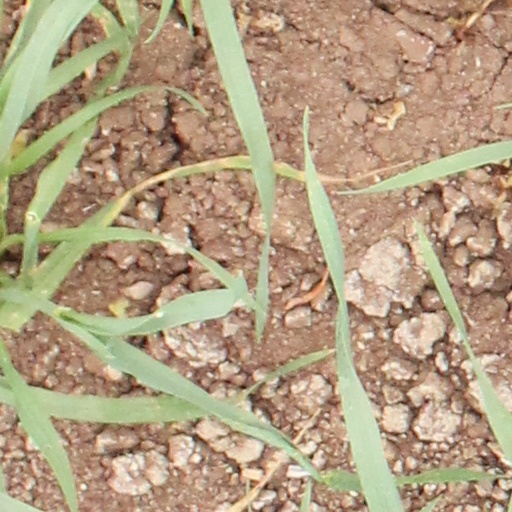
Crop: wheat